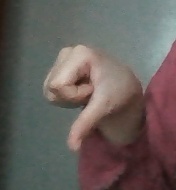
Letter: waw